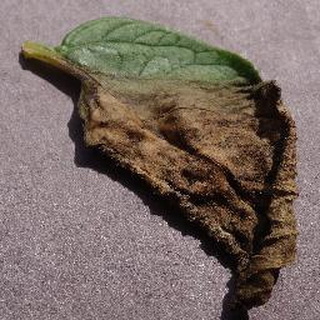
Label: potato_late_blight